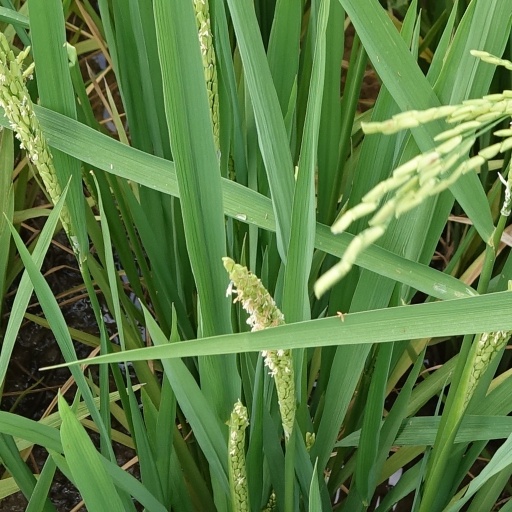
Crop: rice